1931 24 Hours of Le Mans

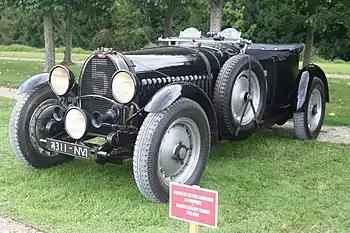
Bugatti Type 50

Alfa Romeo had achieved great success in recent years with the 6C model, in both its regular or supercharged format. Vittorio Jano's new design, the 8C, had a supercharged 2.3-litre engine that developed 155 bhp. It came in two styles: a short-wheelbase, 2-seater "corto" adapted for Grand Prix racing and narrow, tight circuits like the Mille Miglia; and a 4-seater "lungo" (long) version for the ACO regulations for touring cars. Although the Scuderia Ferrari ran the car for Italian races, it was a works team that arrived at Le Mans with two cars. The driver-pairings were team regulars Giuseppe Campari / Attilio Marinoni and "Nando" Minoia / "Freddy" Zehender. Two Englishmen were some of the early purchasers of the new model. "Sir" Henry "Tim" Birkin had given up his Blower Bentley project for the more reliable Alfa, and won his class first time up at the Irish Grand Prix the week before Le Mans. "Earl" Francis Howe had his delivered to replace his 6C that Achille Varzi had crashed in the 1930 Irish race. So in the 1930 Le Mans, Howe had run his Mercedes-Benz instead, earning one of the four entries taken up for the Biennial Cup. For this race, he approached Birkin to be his co-driver The Bentley 4½ Litre that Birkin had raced in 1928 (and then Earl Howe in 1929) had been purchased Anthony Bevan who bought it back for a third run at Le Mans. Since the previous race, the great brand had been sold to Rolls-Royce.